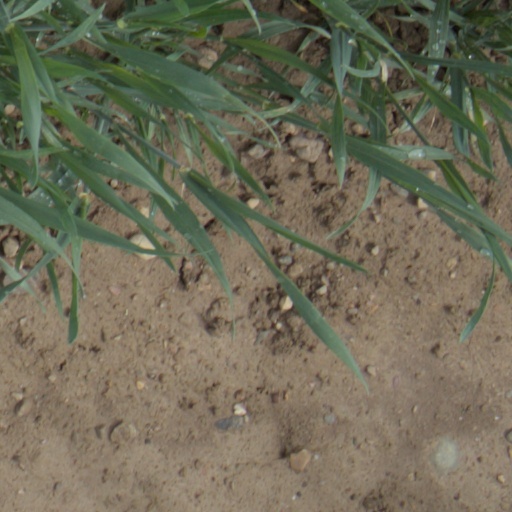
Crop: wheat